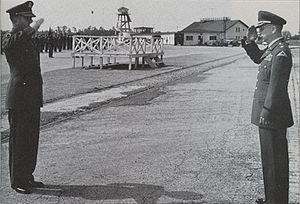
Philip J. Corso est un officier de l'armée américaine.